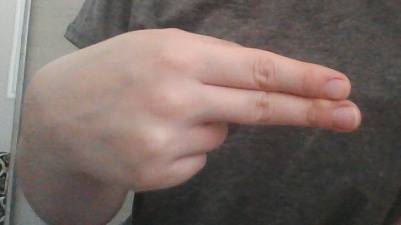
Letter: ain